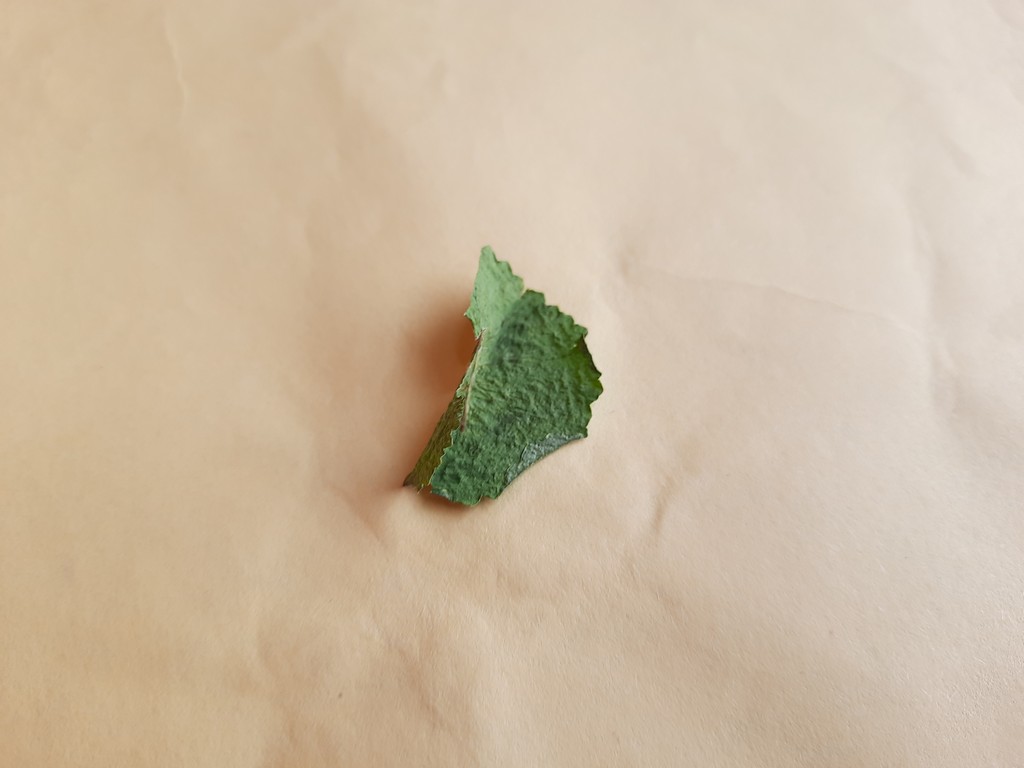
Label: Dried